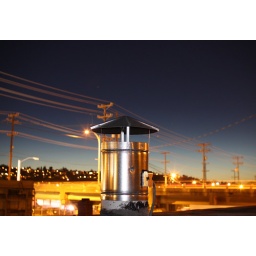
The new roof vent at Bedrock looking tough against the evening sky in Interbay.